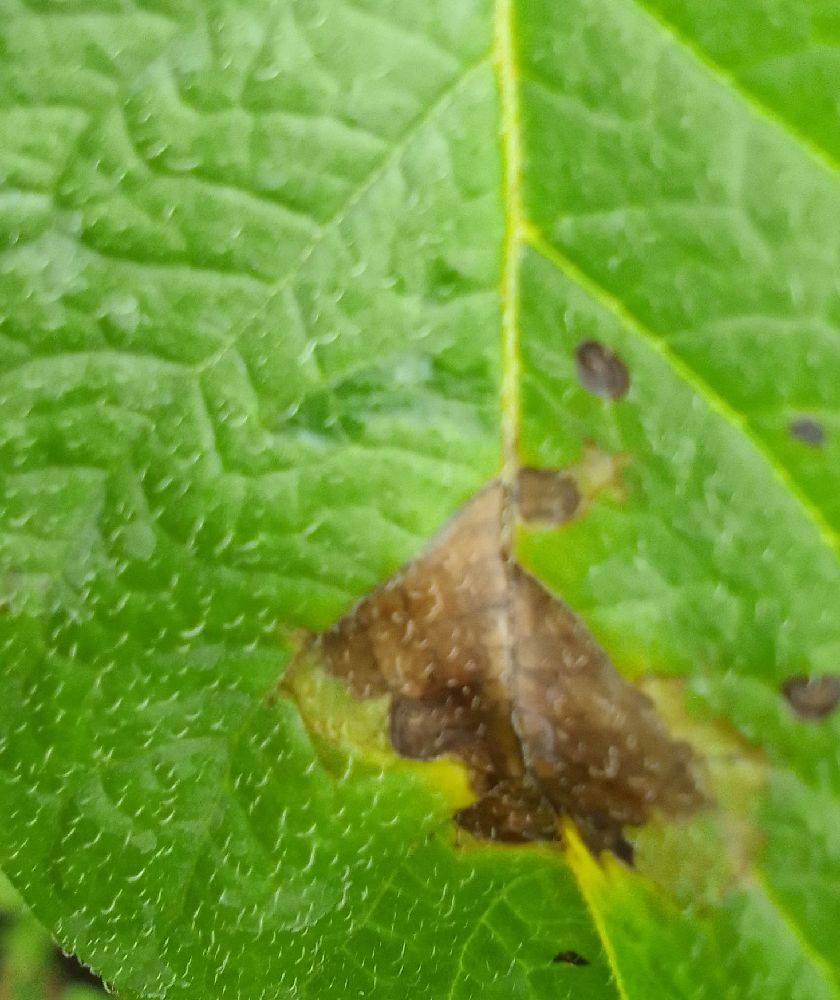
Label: Late blight